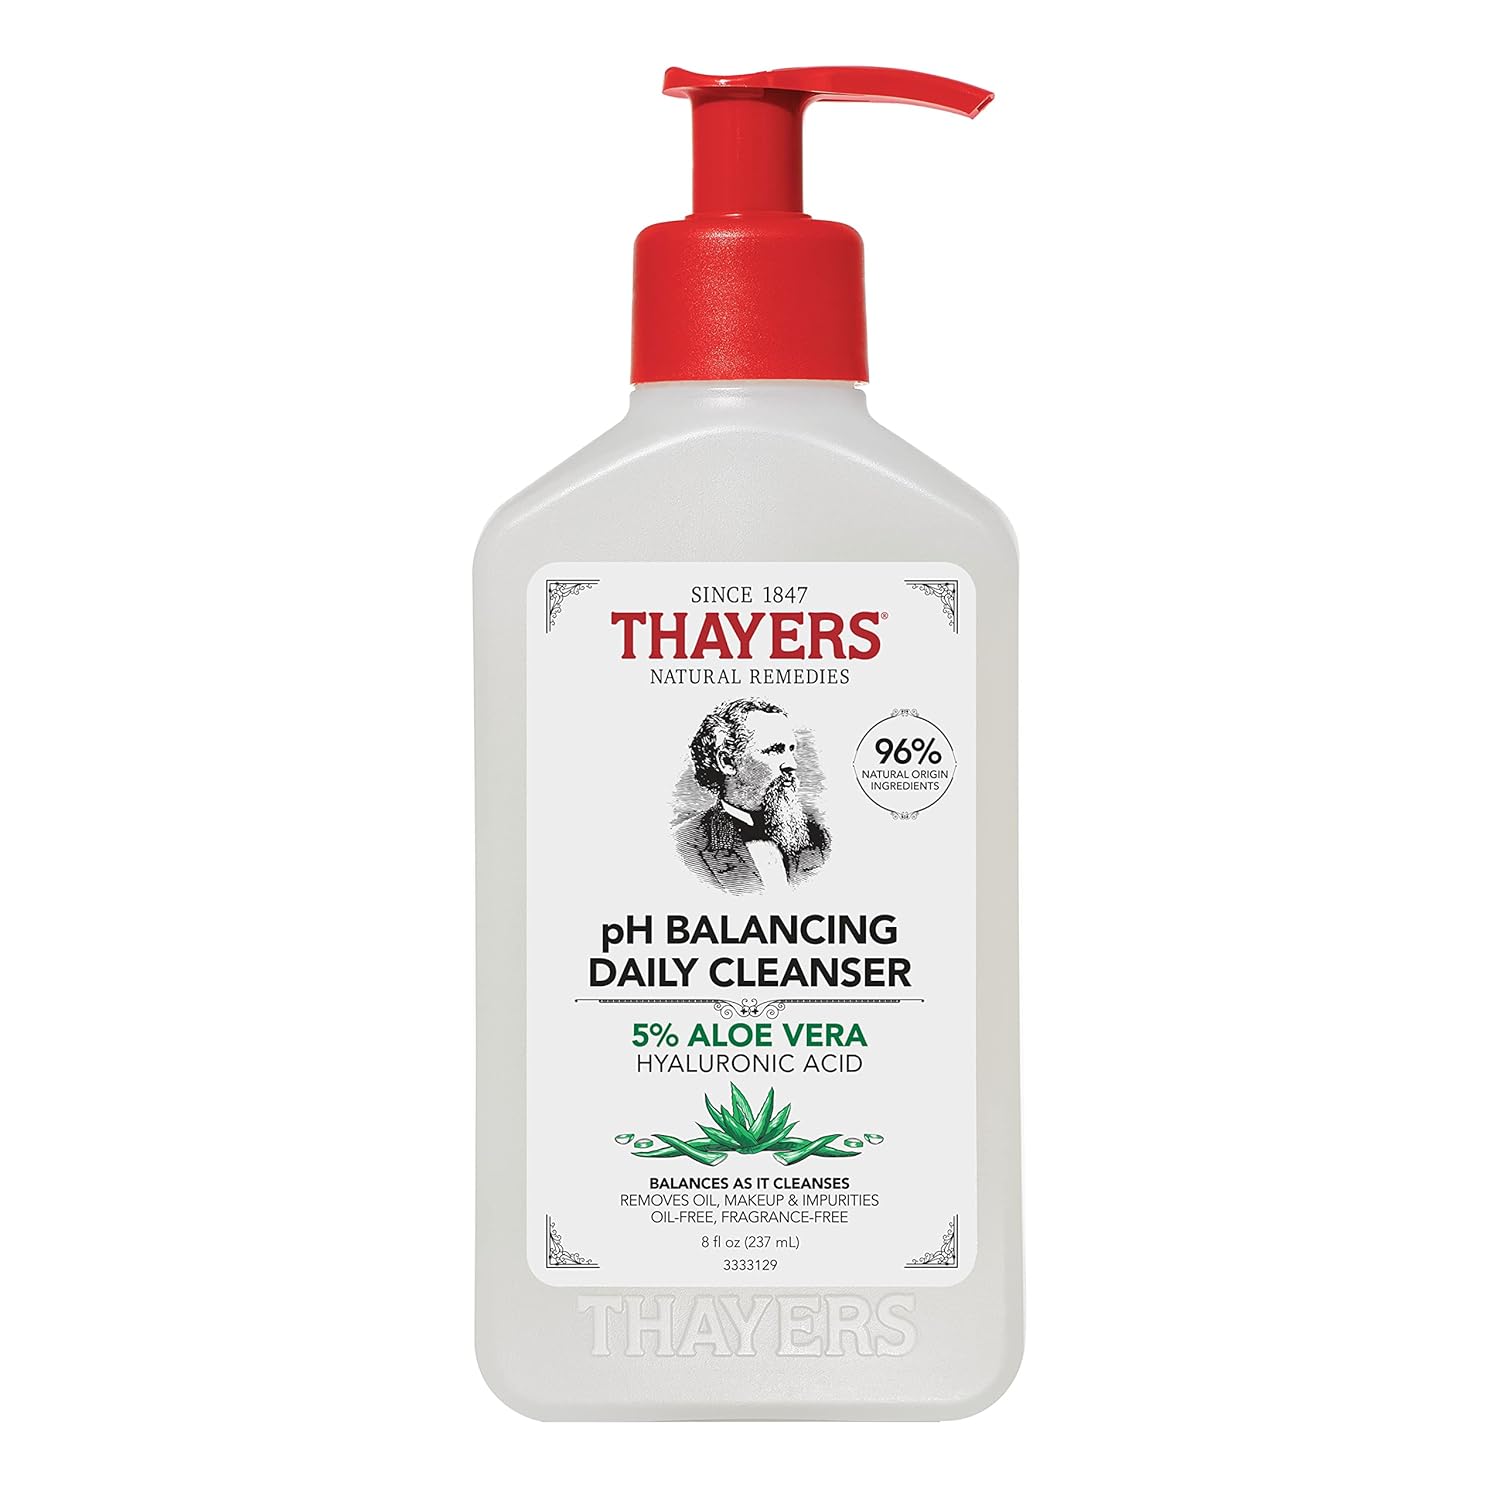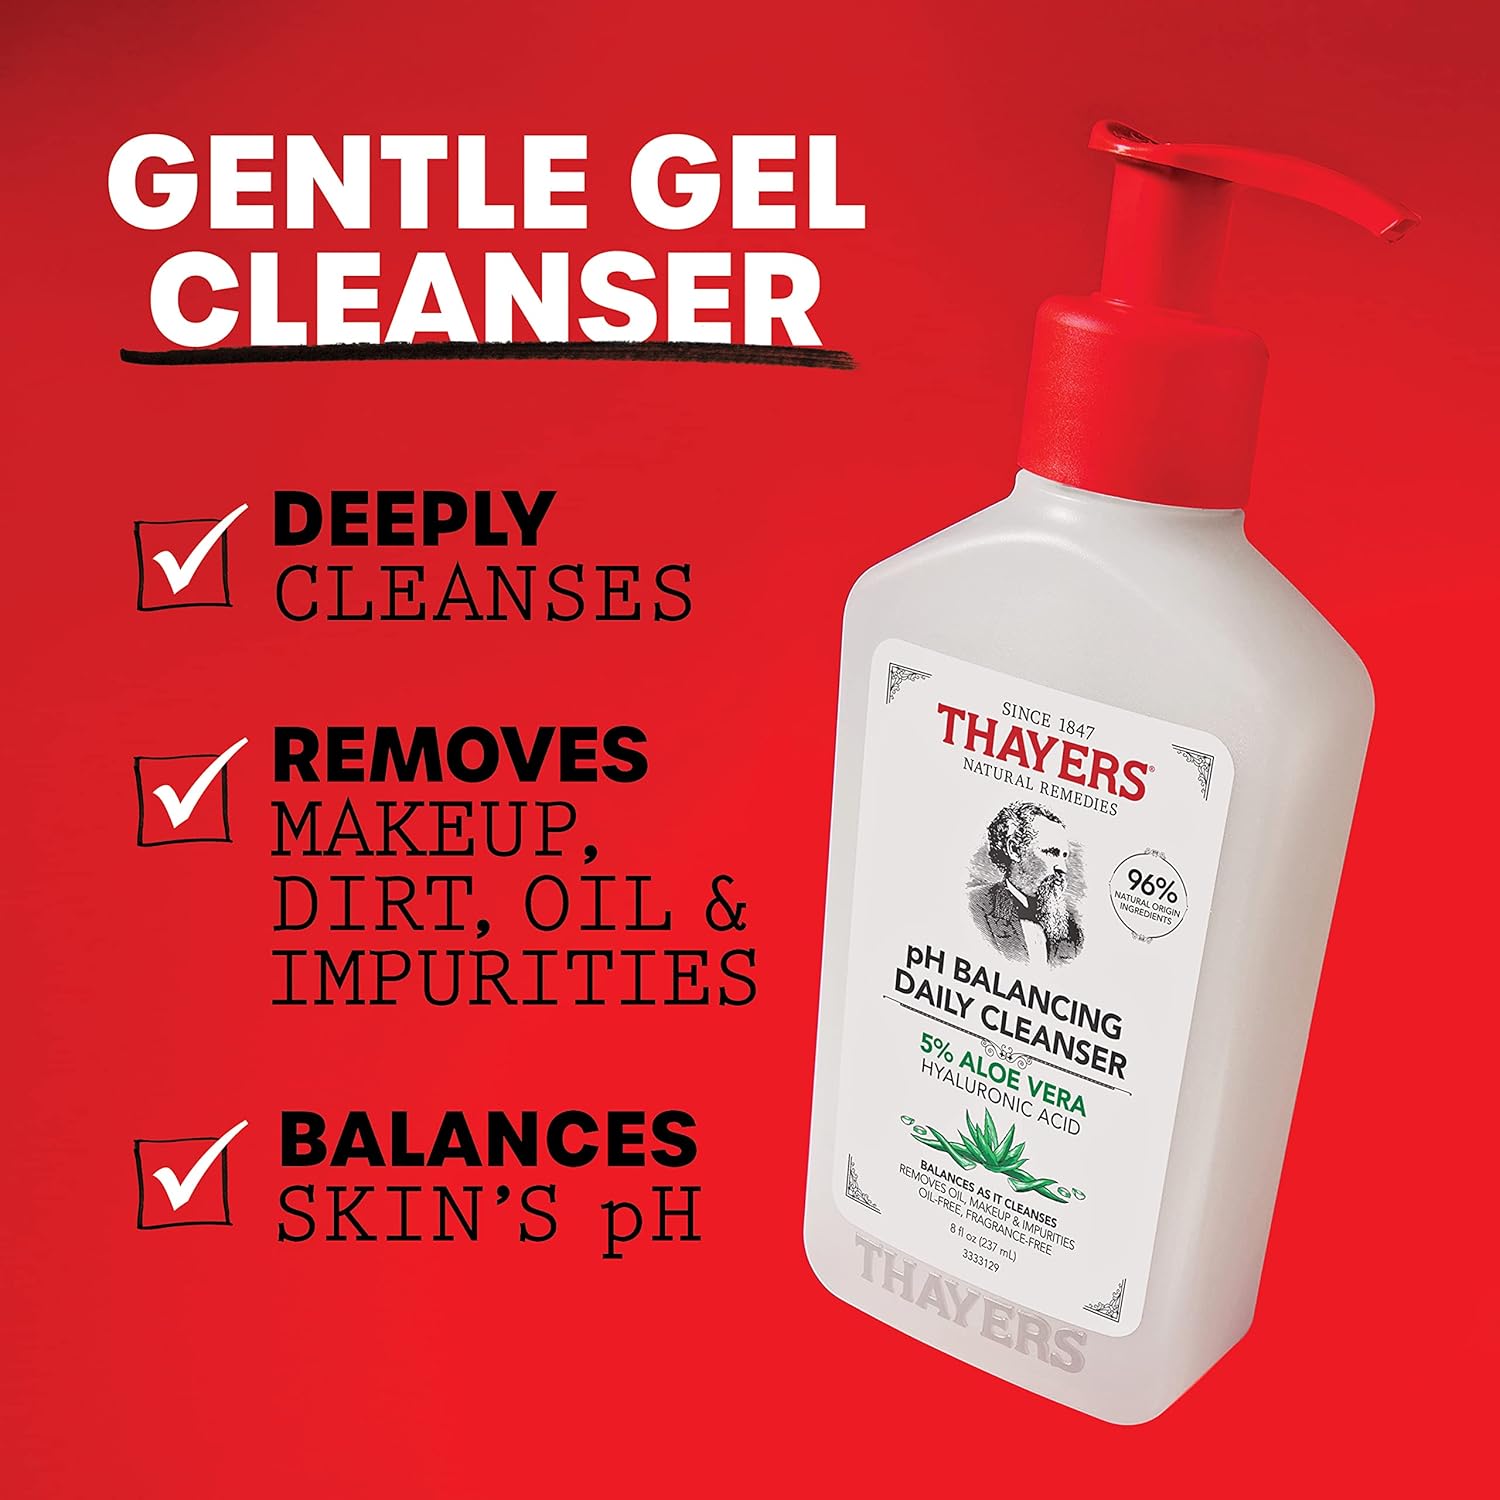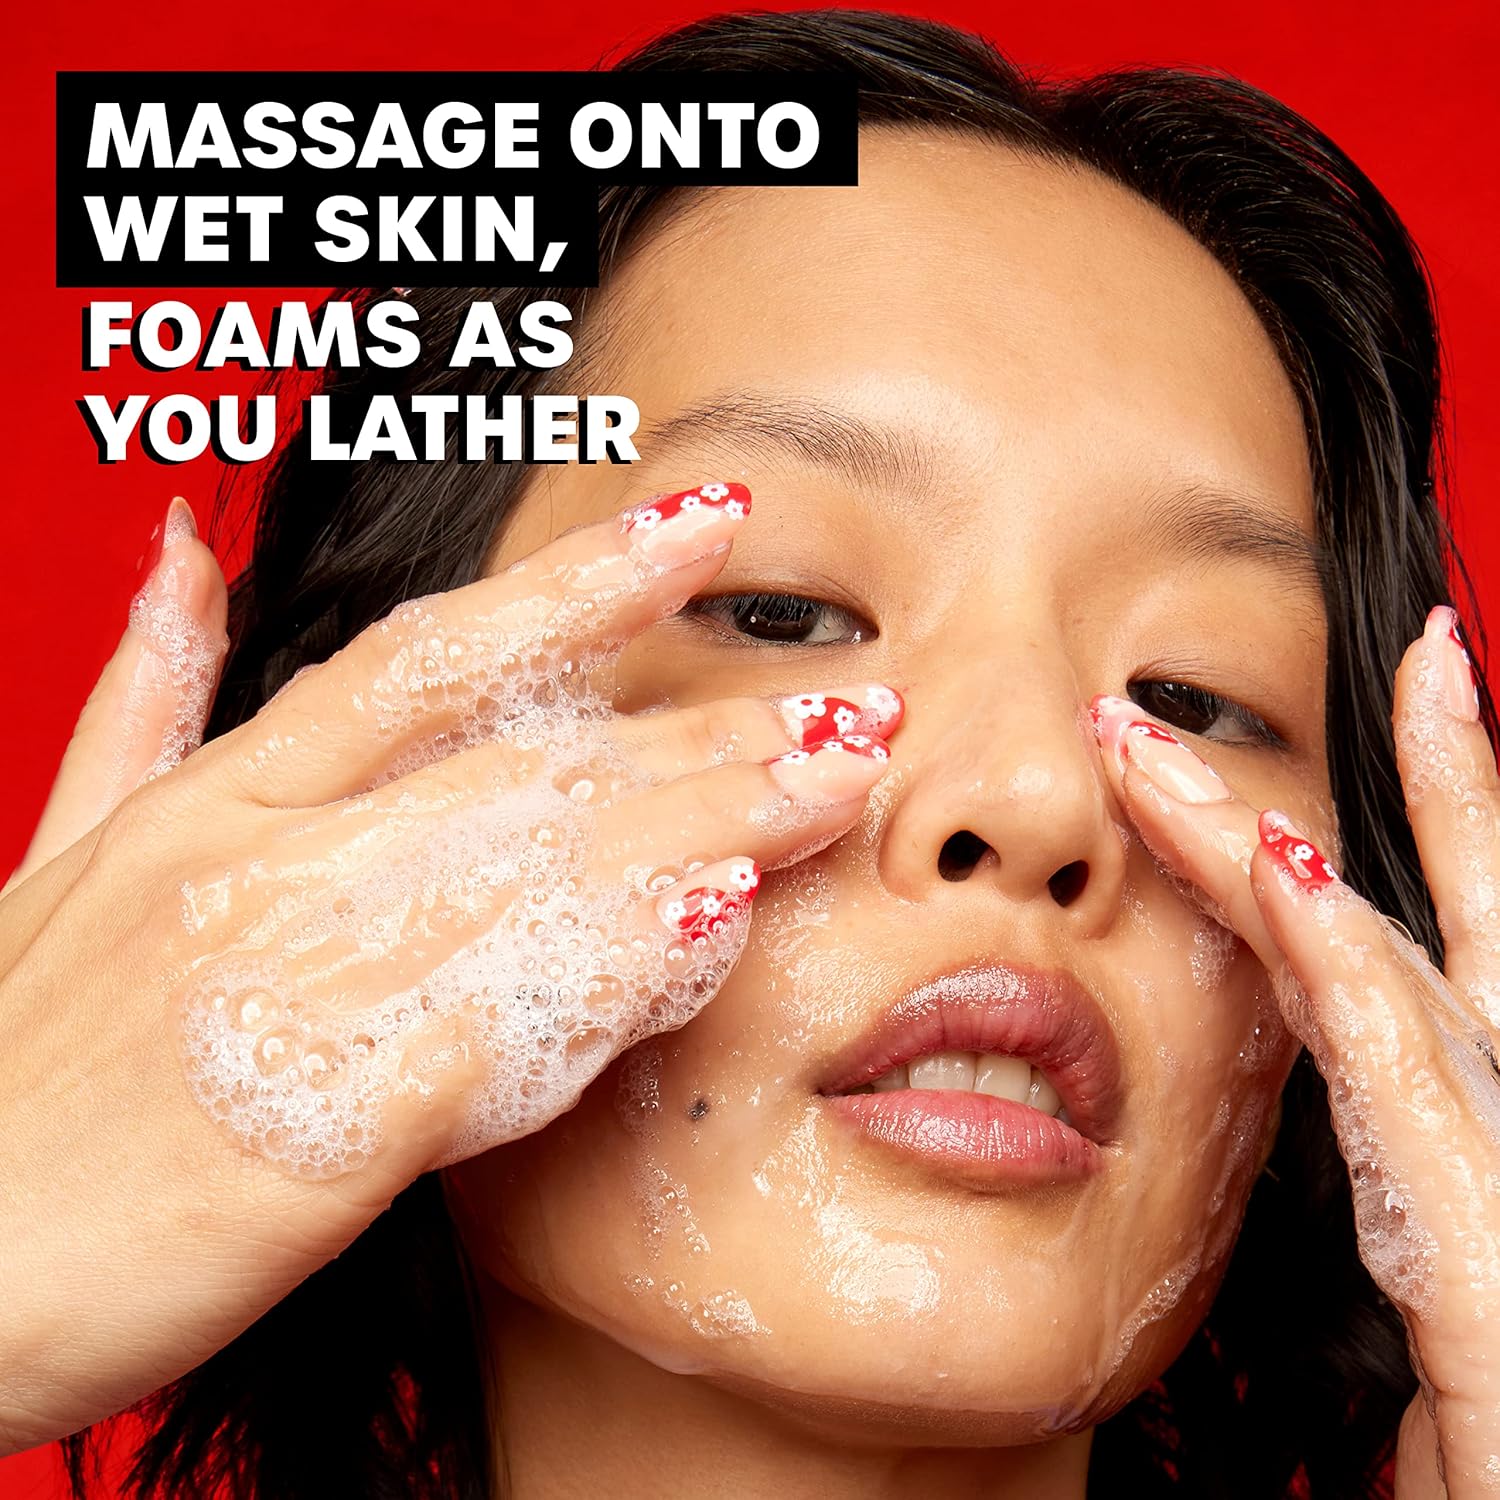
Thayers pH Balancing Daily Cleanser, Face Wash with Aloe Vera, Gentle and Hydrating Skin Care for Dry, Oily, or Acne Prone Skin, 8 FL Oz.
Category: All Beauty
Find the right balance! THAYERS pH Balancing Gentle Face Wash with Aloe Vera visibly improves the quality of skin, balancing skin’s pH levels and gently removing dirt, oil, makeup, and impurities.  This pH facial wash provides a moisturized look and feel, helping to keep skin feeling soft and comfortable.  Skin texture is visibly smoother and skin tone looks more even after using this balancing face cleanser.  Founded by Dr. Henry Thayer, Thayers Natural Remedies’ formula made with 5% Filet of Aloe Vera and Sodium Hyaluronate has a jellylike texture that lathers into a mild, cushioning foaming facial cleanser to cleanse without stripping and to help skin from becoming greasy throughout the day.  Thayers gentle face cleanser is clean in every which way, skin looks healthy – not too oily, not too dry, just right. ​Board-Certified Dermatologist, Dr. Mara Weinstein Velez, Cleveland Clinic, University of Rochester medical Center
Features: pH Balancing Cleanser: Clinically tested to help balance skin’s pH levels. Our gentle face wash removes dirt, oil, and impurities leaving skin feeling clean and not stripped. Skin looks balanced and feels softer after using this foaming facial cleanser | Moisture Barrier Maintenance: Jelly cleanser transforms into a foaming face wash that helps to strengthen the skin barrier and keep skin feeling comfortable and hydrated. Our foaming cleanser acts as a gentle but deep cleanser for pH balanced skin | 96% Natural Origin Ingredients: Our face cleanser features hydrating Aloe Vera and sodium hyaluronate. Daily aloe vera face wash cleanses, moisturizes and balances all skin types including oily, dry, sensitive and acne prone skin | Clean in Every Which Way: Our facial cleanser is Ophthalmologist and Dermatologist tested for safety. Fragrance-free, oil-free, sulfate-free, cruelty-free, non-comedogenic and allergy tested skin care formula | Time Tested Remedies: We're committed to excellence with our formulas, featuring classic ingredients we've used for nearly two centuries. Thayers elixirs have been a fixture in medicine cabinets for generations, once you use them, you'll know why